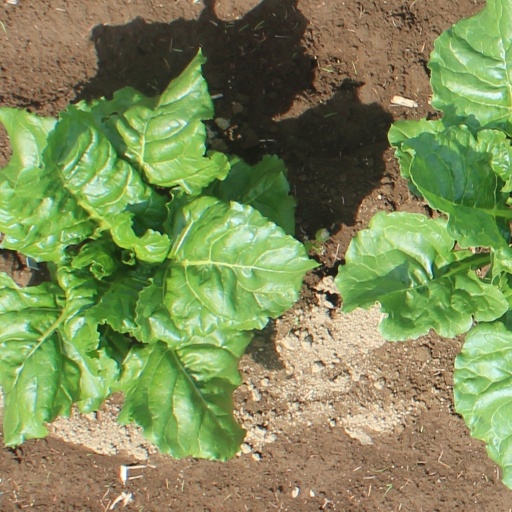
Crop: sugar beet